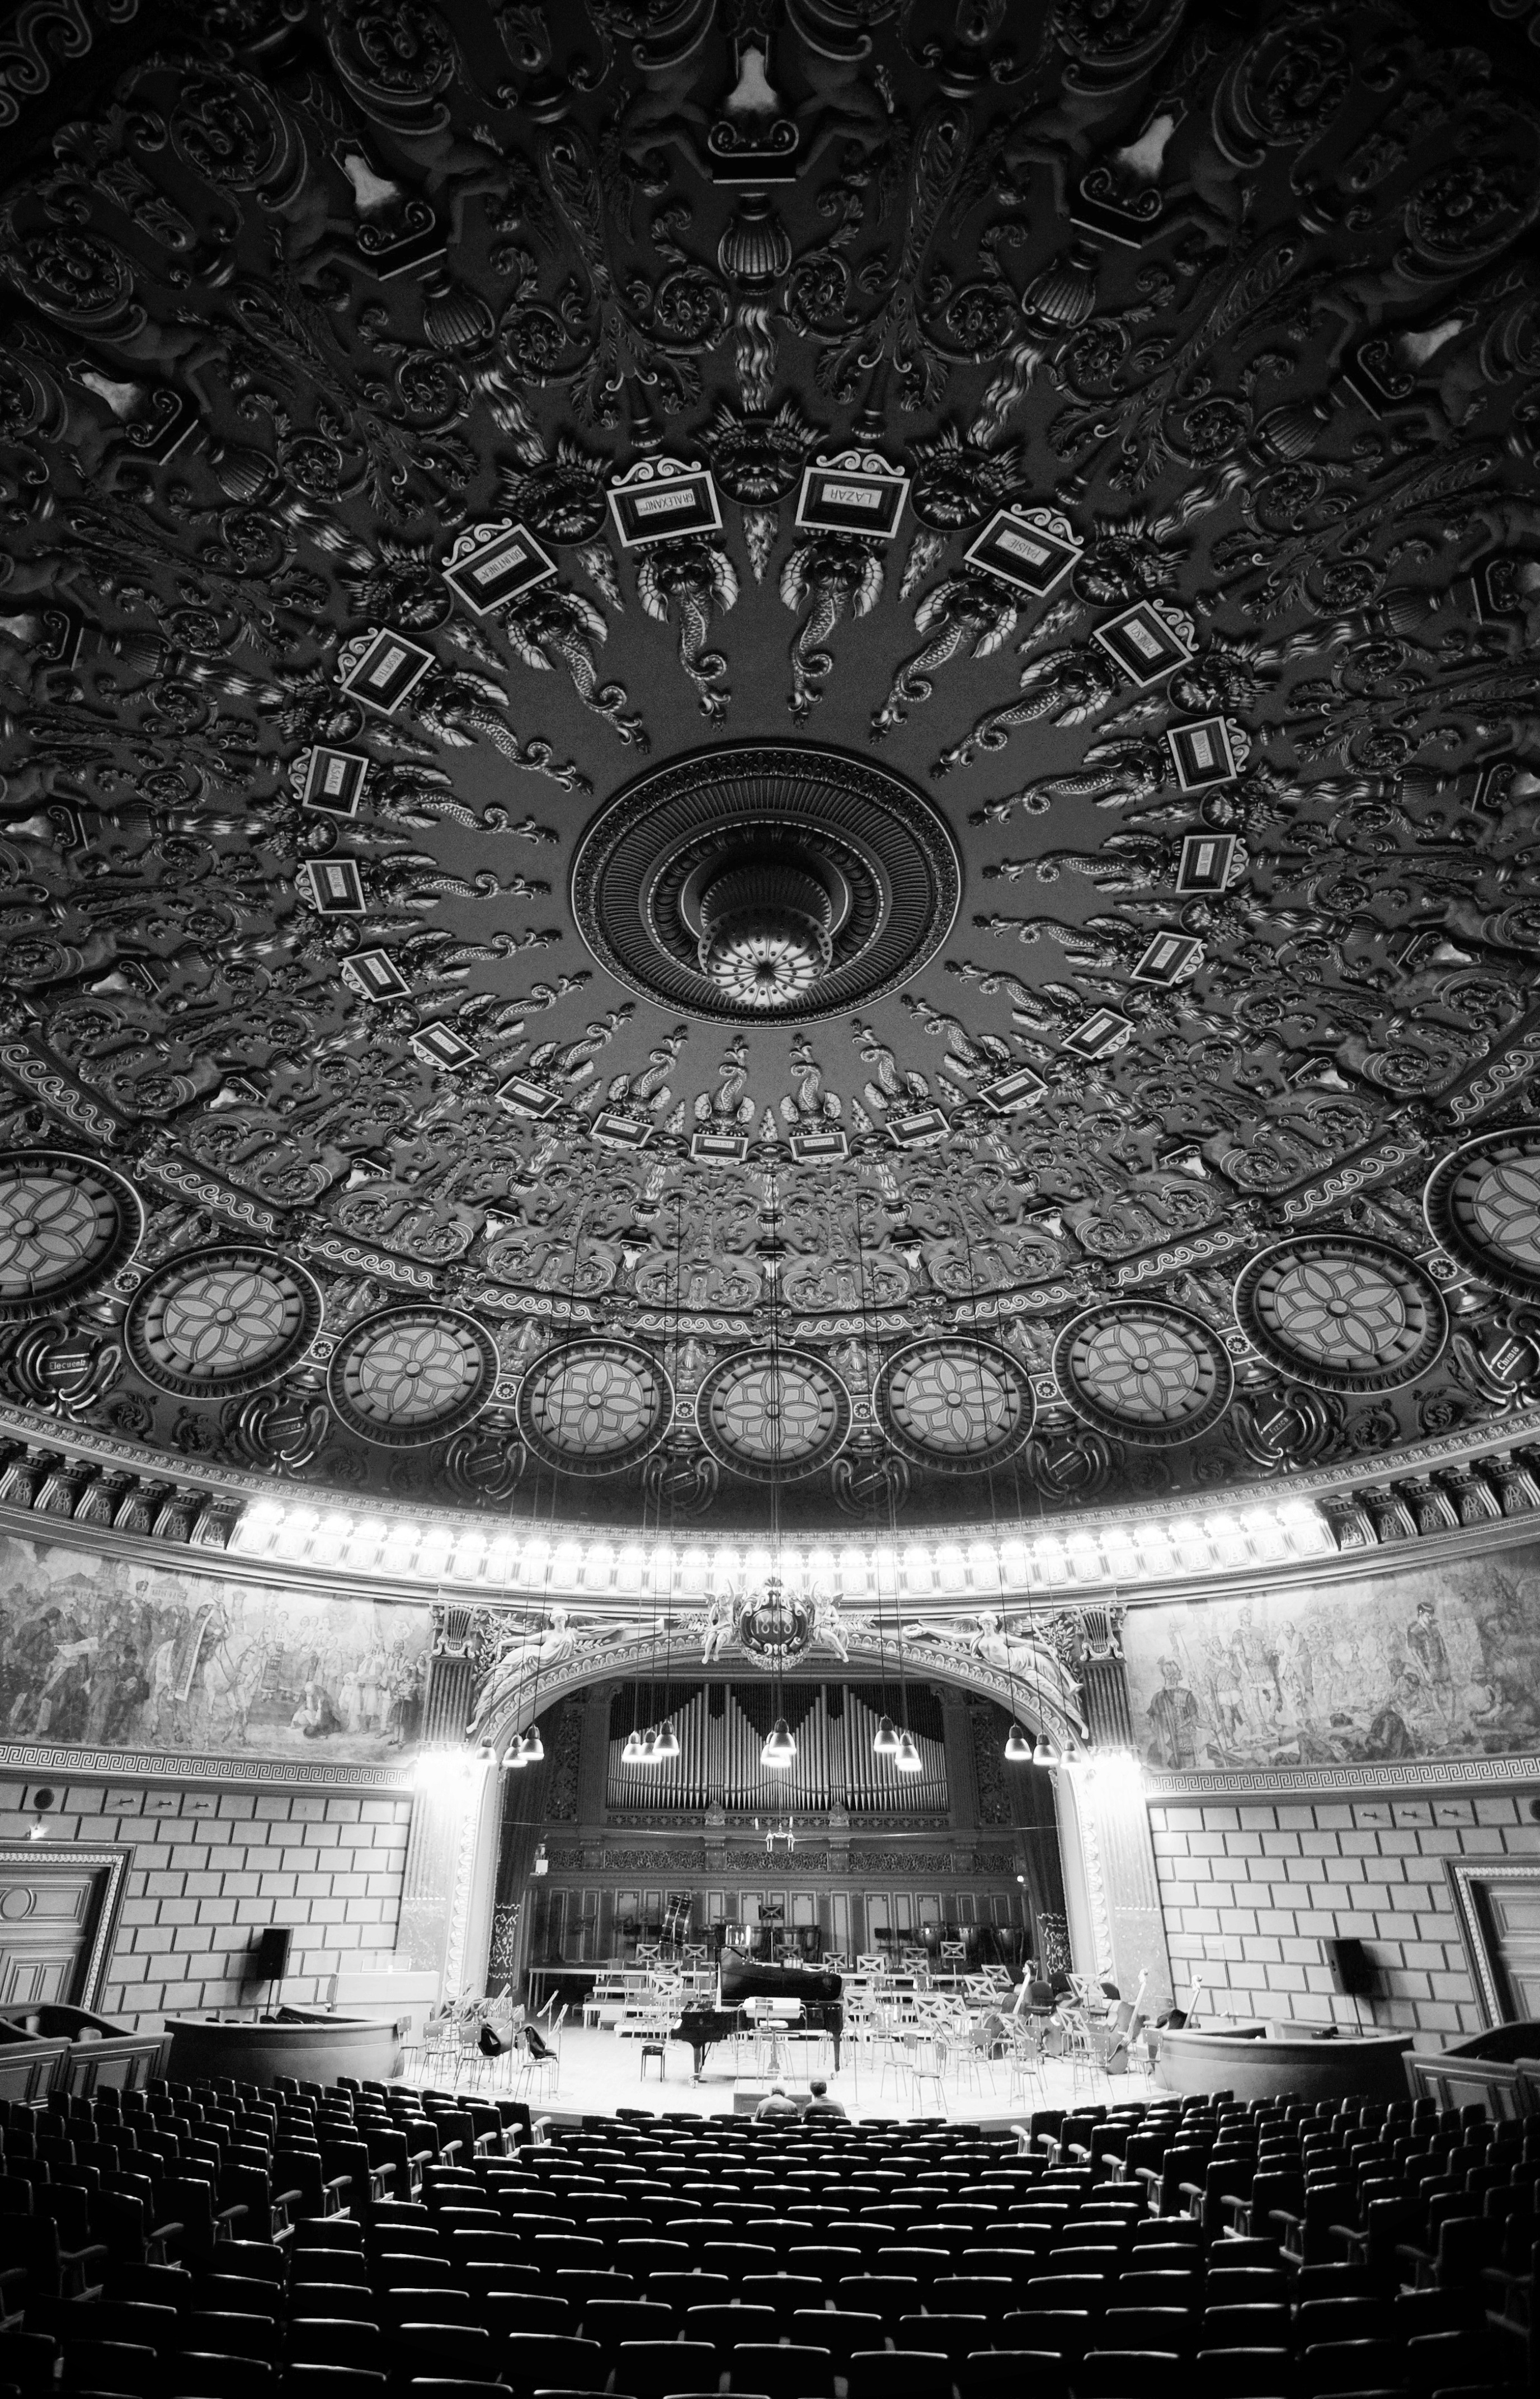
music, light, black and white, architecture, structure, photography, auditorium, interior, monument, photo, concert, decoration, hall, darkness, black, monochrome, photos, de, classical, symmetry, fotografie, style, fresco, dome, sala, shape, scena, romania, neoclassical, bucharest, arhitectura, lumina, cupola, romanian, patrimoniu, fresca, bucuresti, stil, atheneum, ateneu, neoclasic, romanianathenaeum, atheneul, georgeenescufestival, lmibiima18789, ateneulrom n, brahms, celibidache, monochrome photography, ancient history